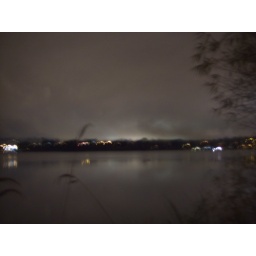
218 - light up sky over lake